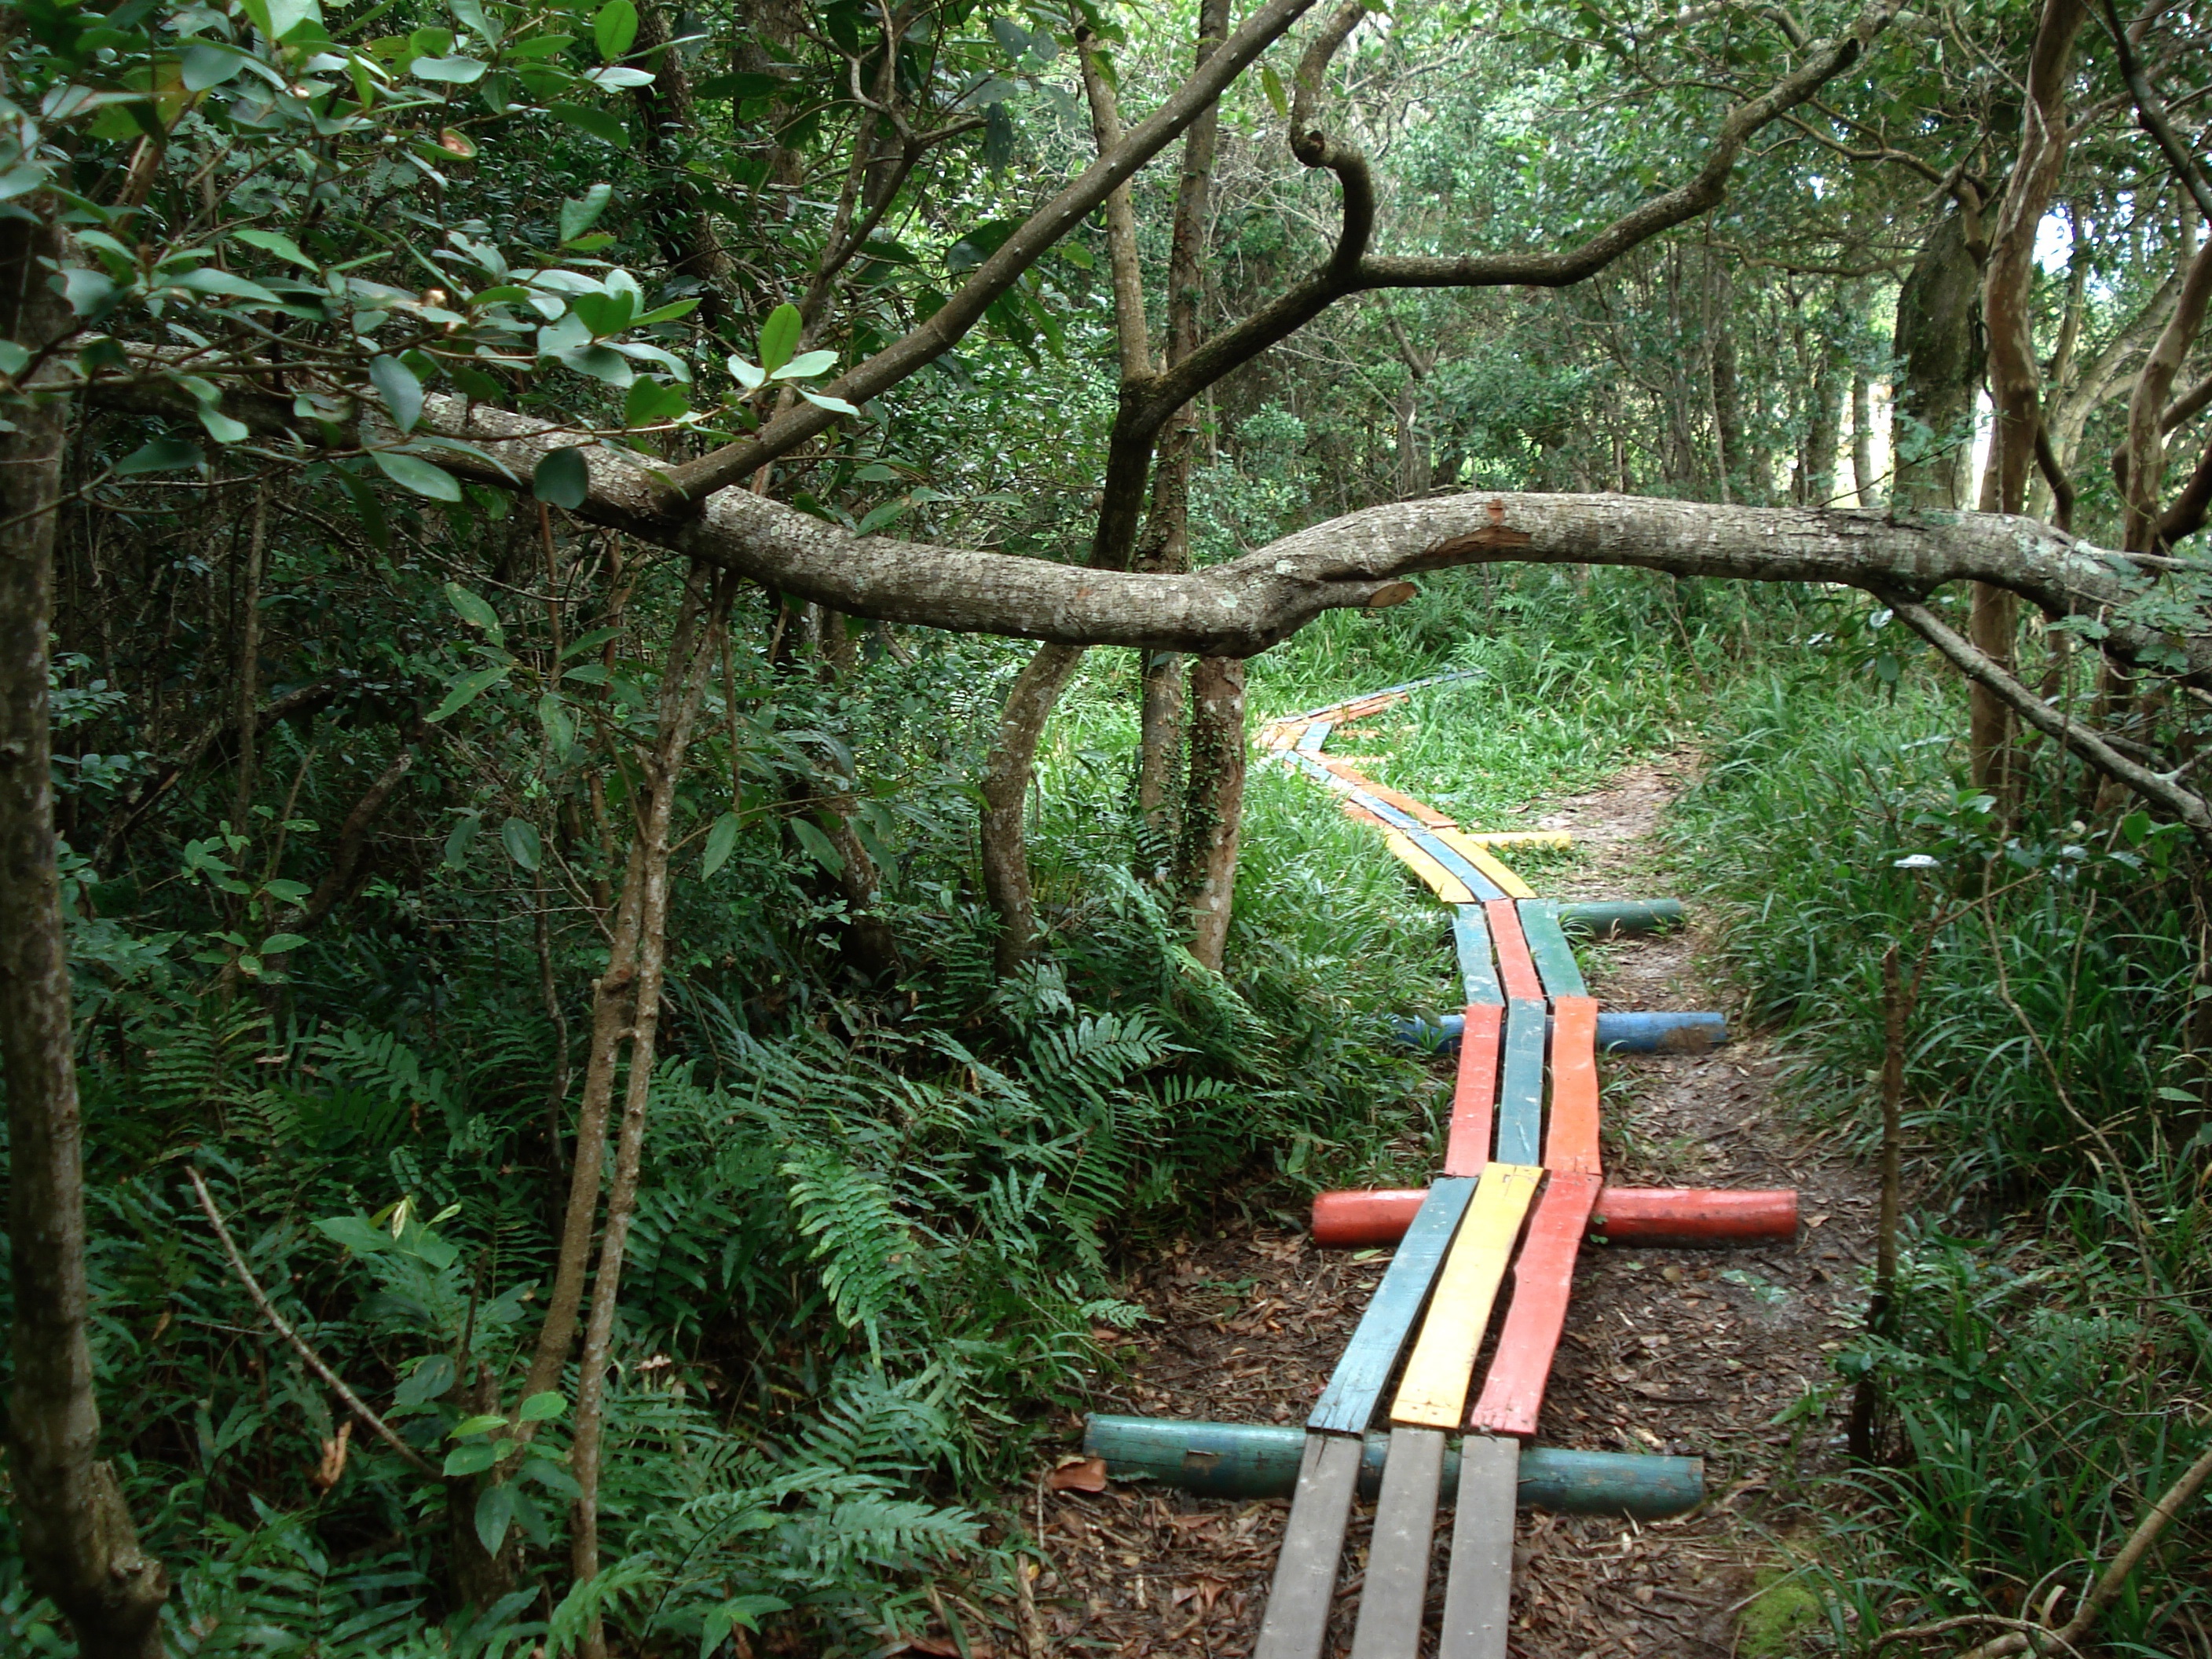
tree, nature, forest, wilderness, branch, plant, trail, leaf, flower, green, jungle, rainforest, woodland, habitat, ecosystem, old growth forest, natural environment, woody plant